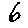
Label: 6